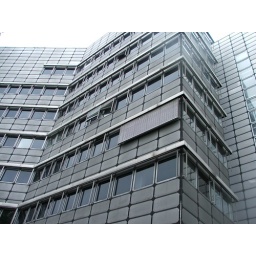
Closed-down office building in Berlin-Tiergarten. Has to be asbestos if i judge it by the look...